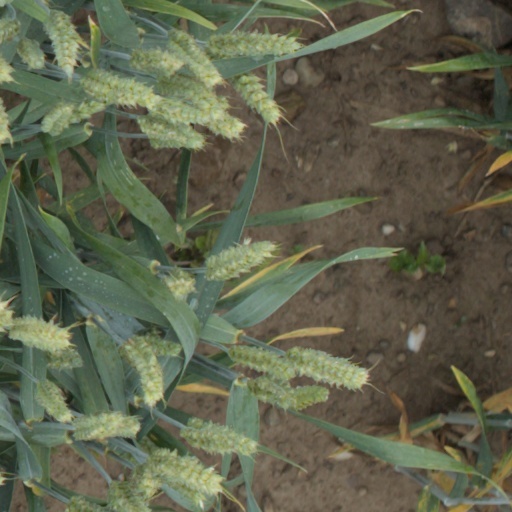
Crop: wheat